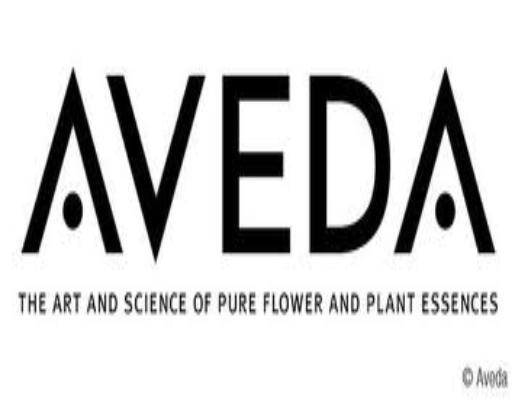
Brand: Aveda
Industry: Necessities